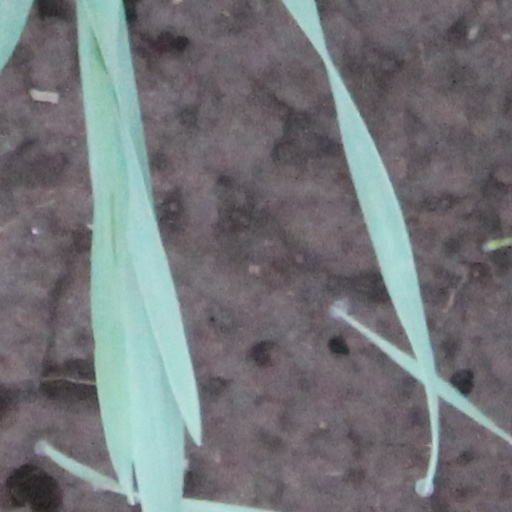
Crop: wheat